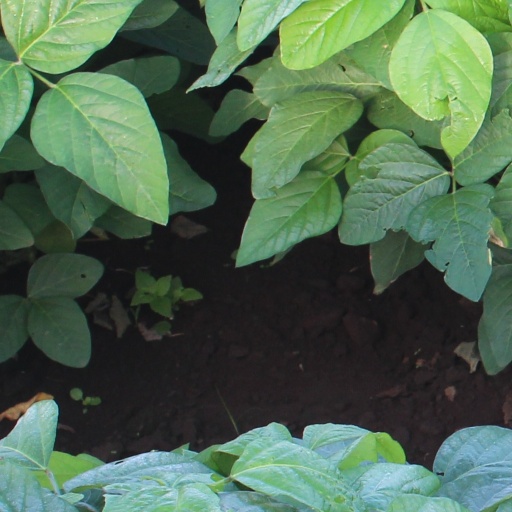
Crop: soybean